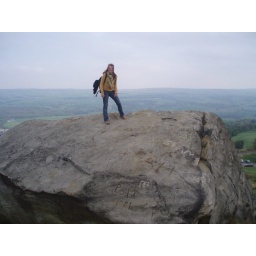
Ira standing on The Cow, a rock on the Ilkley Moor. A smaller rock in front of it is called The Calf.